Education in Pakistan

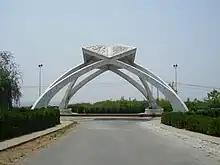
Quaid-i-Azam University entrance

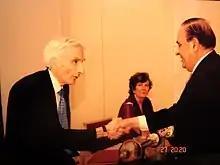
Prof. Atta-ur-Rahman receiving the Fellowship of Royal Society(London) from Prof. Martin Reese, after signing the 360 year old book of the Royal Society with a feather pen.

After earning their HSSC, students may study in a professional institute for Bachelor's degree courses such as engineering (BE/BS/BSc Engineering), computer sciences (BS/BSc/BSc Engineering), medicine (MBBS), dentistry (BDS), veterinary medicine (DVM), law (LLB), architecture (BArch), pharmacy (Pharm.D) and nursing (BSc Nursing). These courses require four or five years of study. The accreditation councils which accredit the above professional degrees and register these professionals are: Pakistan Engineering Council (PEC), National Computing Education Accreditation Council (NCEAC), Pakistan Medical Commission (PMC), Pakistan Veterinary Medical Council (PVMC), Pakistan Bar Council (PBC), Pakistan Council for Architects and Town Planners (PCATP), Pharmacy Council of Pakistan (PCP) and Pakistan Nursing Council (PNC). Students can also attend a university for Bachelor of Arts (BA), Bachelor of Science (BSc), Bachelor of Commerce (BCom) or Bachelor of Business Administration (BBA) degree courses.